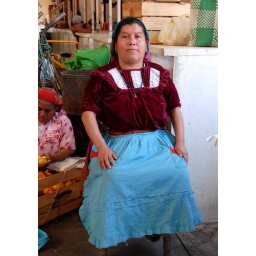
A Zapotec woman sells vegetables and fruit in a large market in Oaxaca's valles centrales